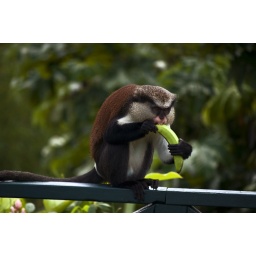
This curious monkey was just entertaining tourist in grand etang rain forest